1970 Huascarán debris avalanche

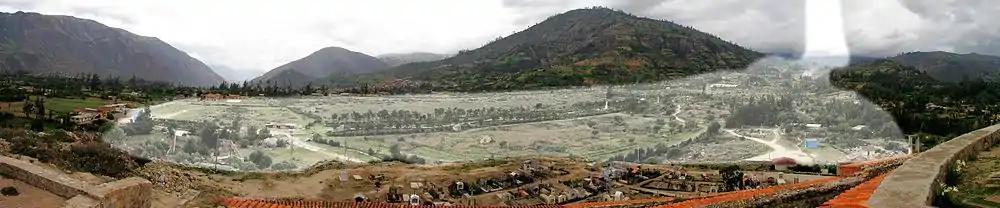
Yungay Viejo (2500 m) as seen from the cemetery hill. The light shaded area shows the location of the landslide (ice, mud, debris avalanche) on 31.05.1970, caused by an earthquake, in which a part of the western flank of Huascaran Norte broke (6652 m). Yungay Nuevo is behind the shaded area in the center.

The number of deaths from the 1970 avalanche has been difficult to quantify; due to the sheer size of the devastated area and the depth to which the towns were buried, thousands of missing bodies were never found. Furthermore, the casualties in Yungay were greatly increased due to the disaster having occurred on Sunday – market day – when many people had come in from the countryside. Most estimates range between a total of 15,000 and 18,000 killed in Yungay and the surrounding villages, although some sources cite a death toll as high as 22,000 or 25,000.